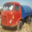
Label: truck